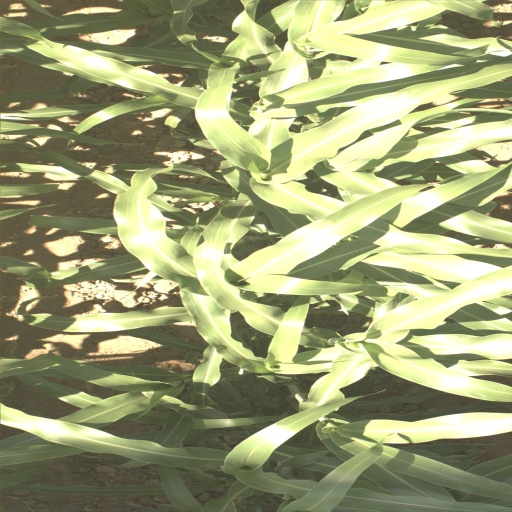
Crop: sorghum